Miyazu, Kyoto

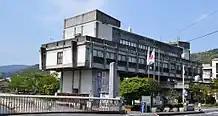
Miyazu City Hall

Miyazu has a mayor-council form of government with a directly elected mayor and a unicameral city council of 14 members. Miyazu, together with the town of Yosano contributes one member to the Kyoto Prefectural Assembly. In terms of national politics, the city is part of Kyoto 5th district of the lower house of the Diet of Japan.